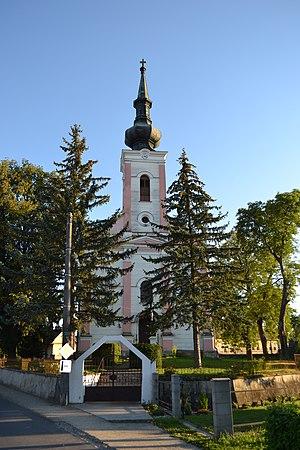
Hrnčiarske Zalužany est un village de Slovaquie situé dans la région de Banská Bystrica.